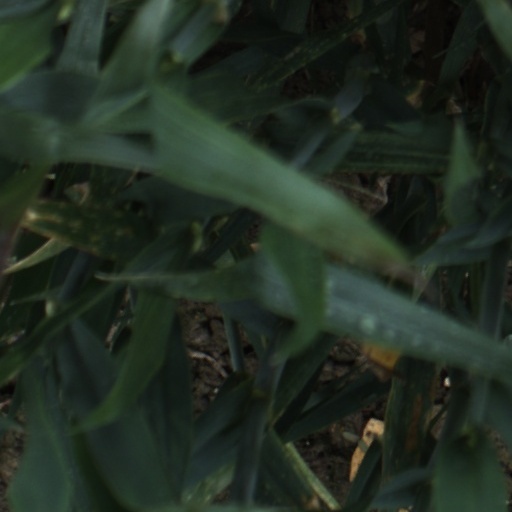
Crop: wheat